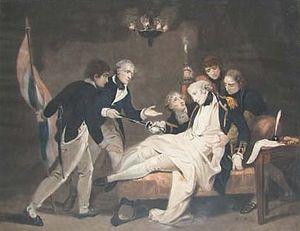
Alexander Hood est un officier de marine britannique du XVIIIᵉ siècle. Il sert dans la Royal Navy, et s'y distingue comme plusieurs des membres de la famille Hood.